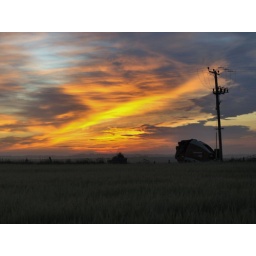
St. Combs sky yesterday evening and a tired looking farm machine resting against the telegraph pole.